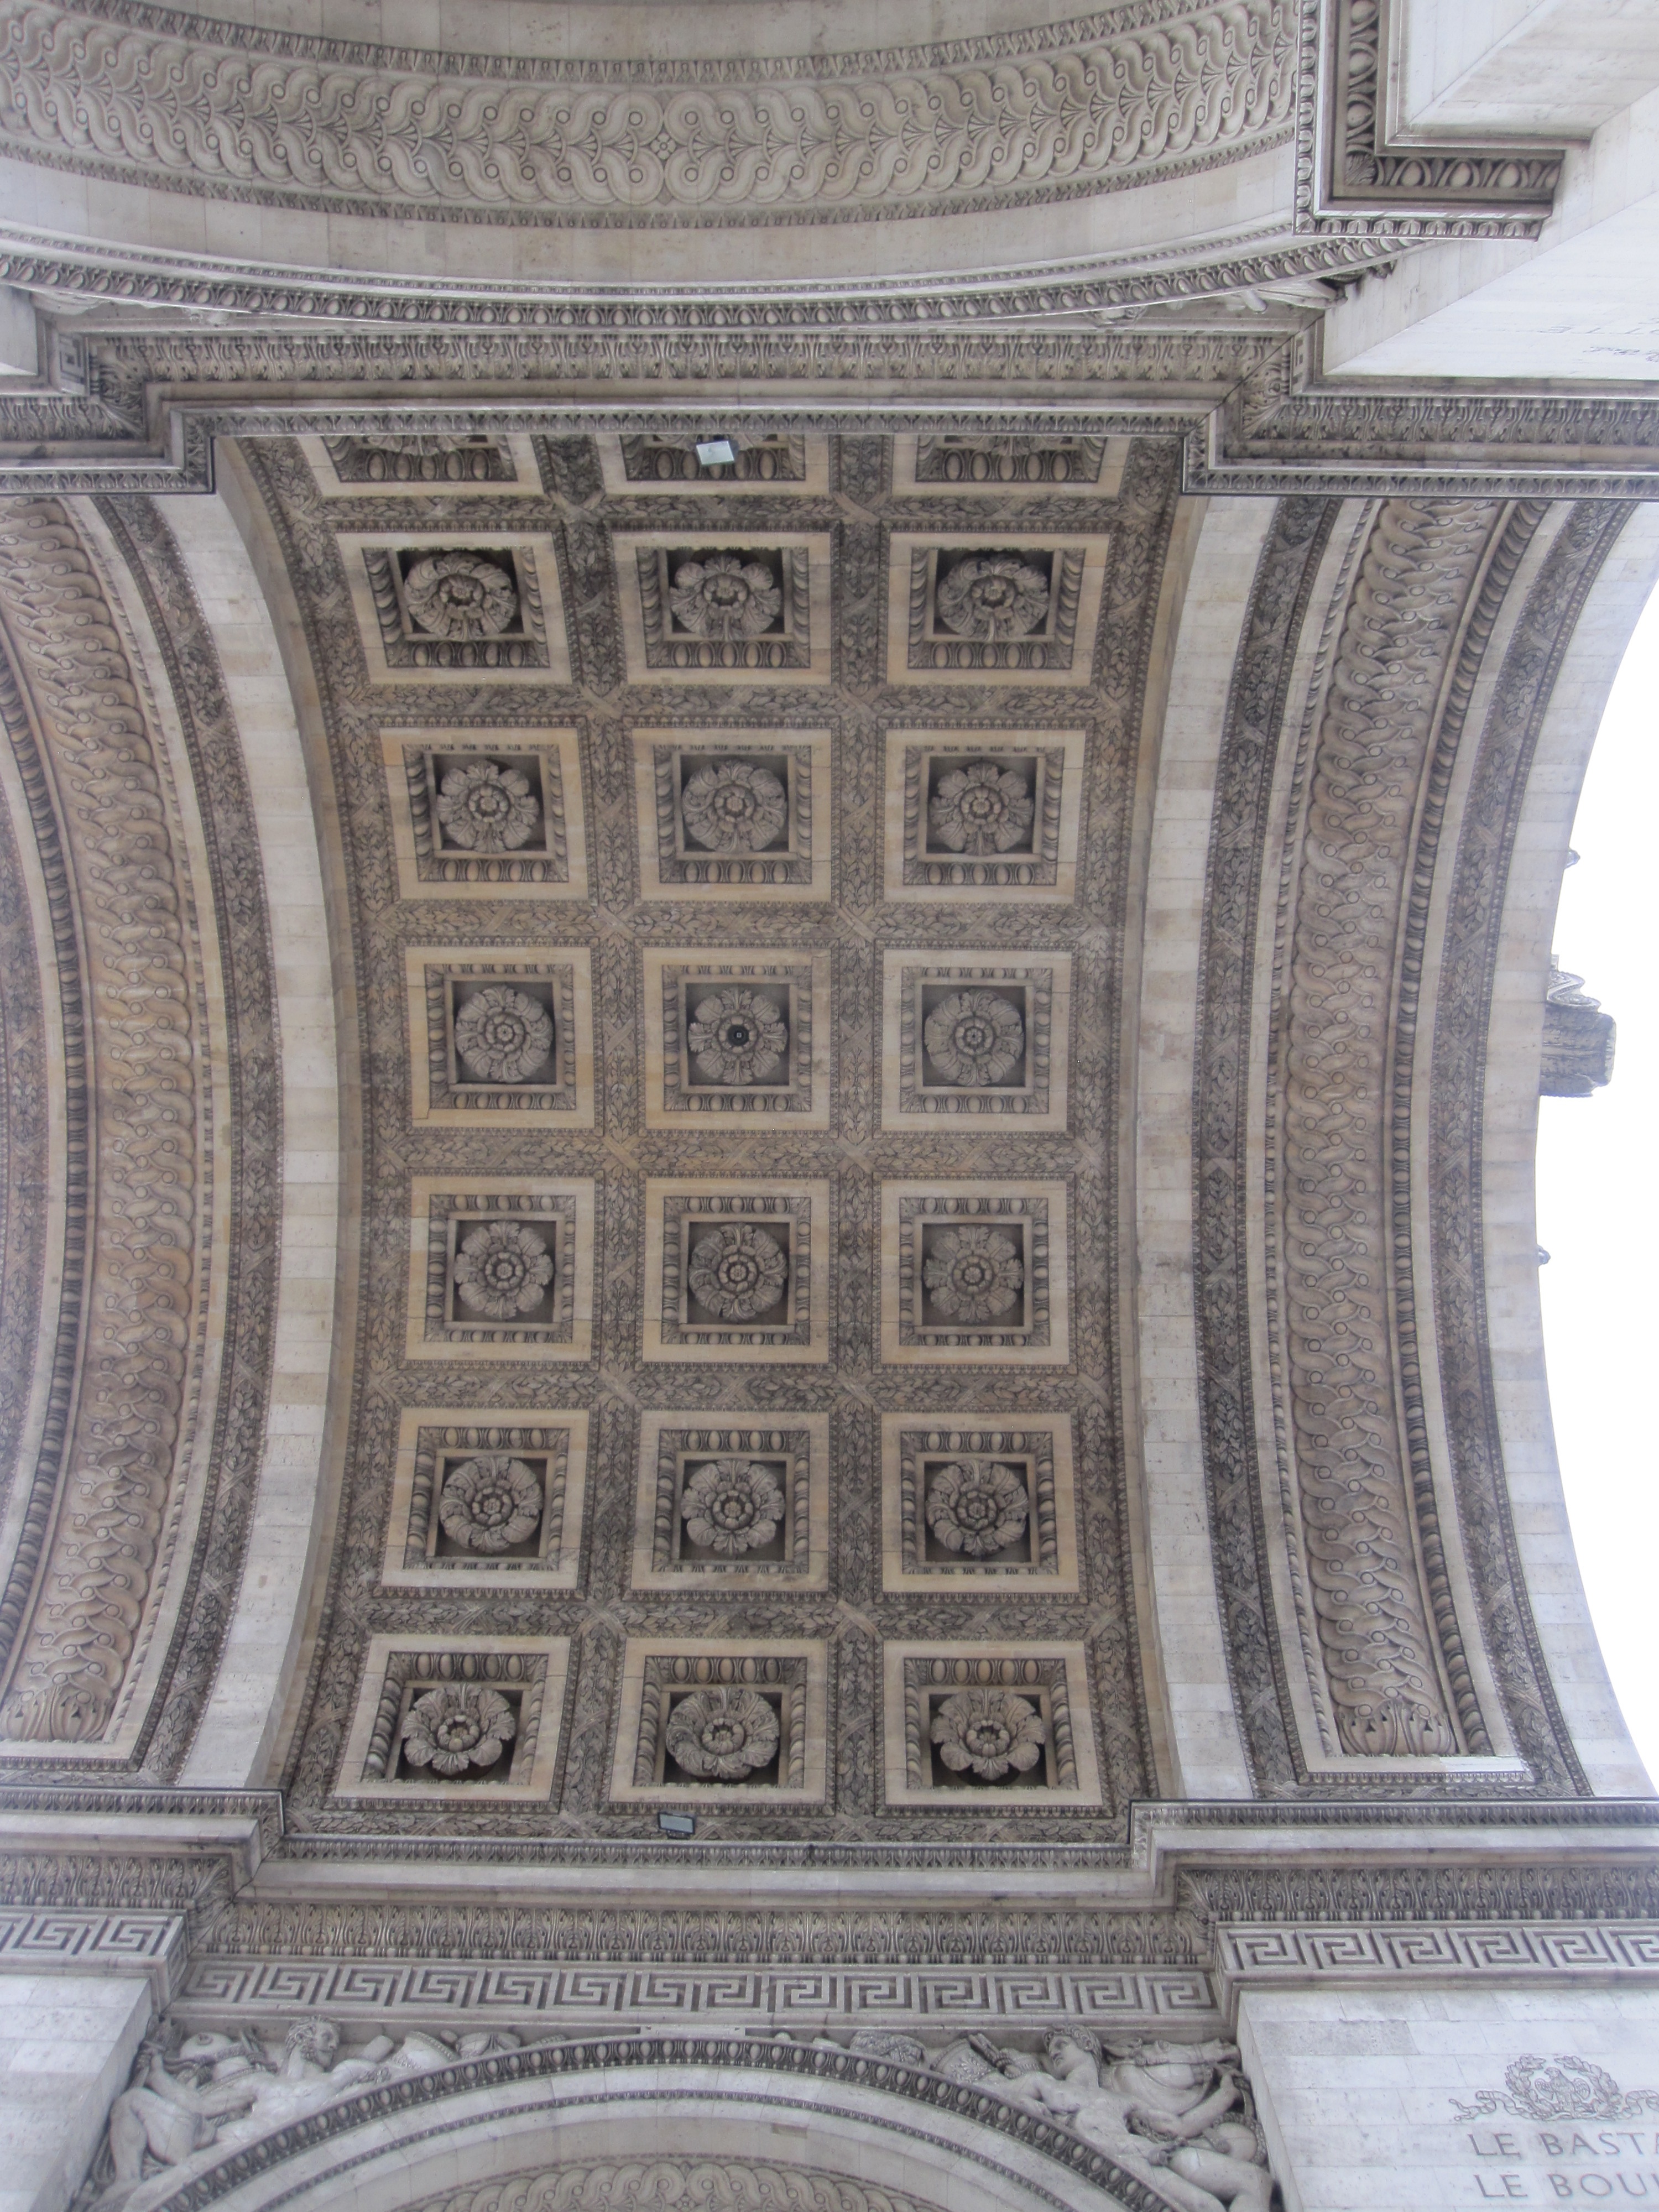
architecture, structure, travel, column, landmark, art, stone carving, ancient history, triumph arc